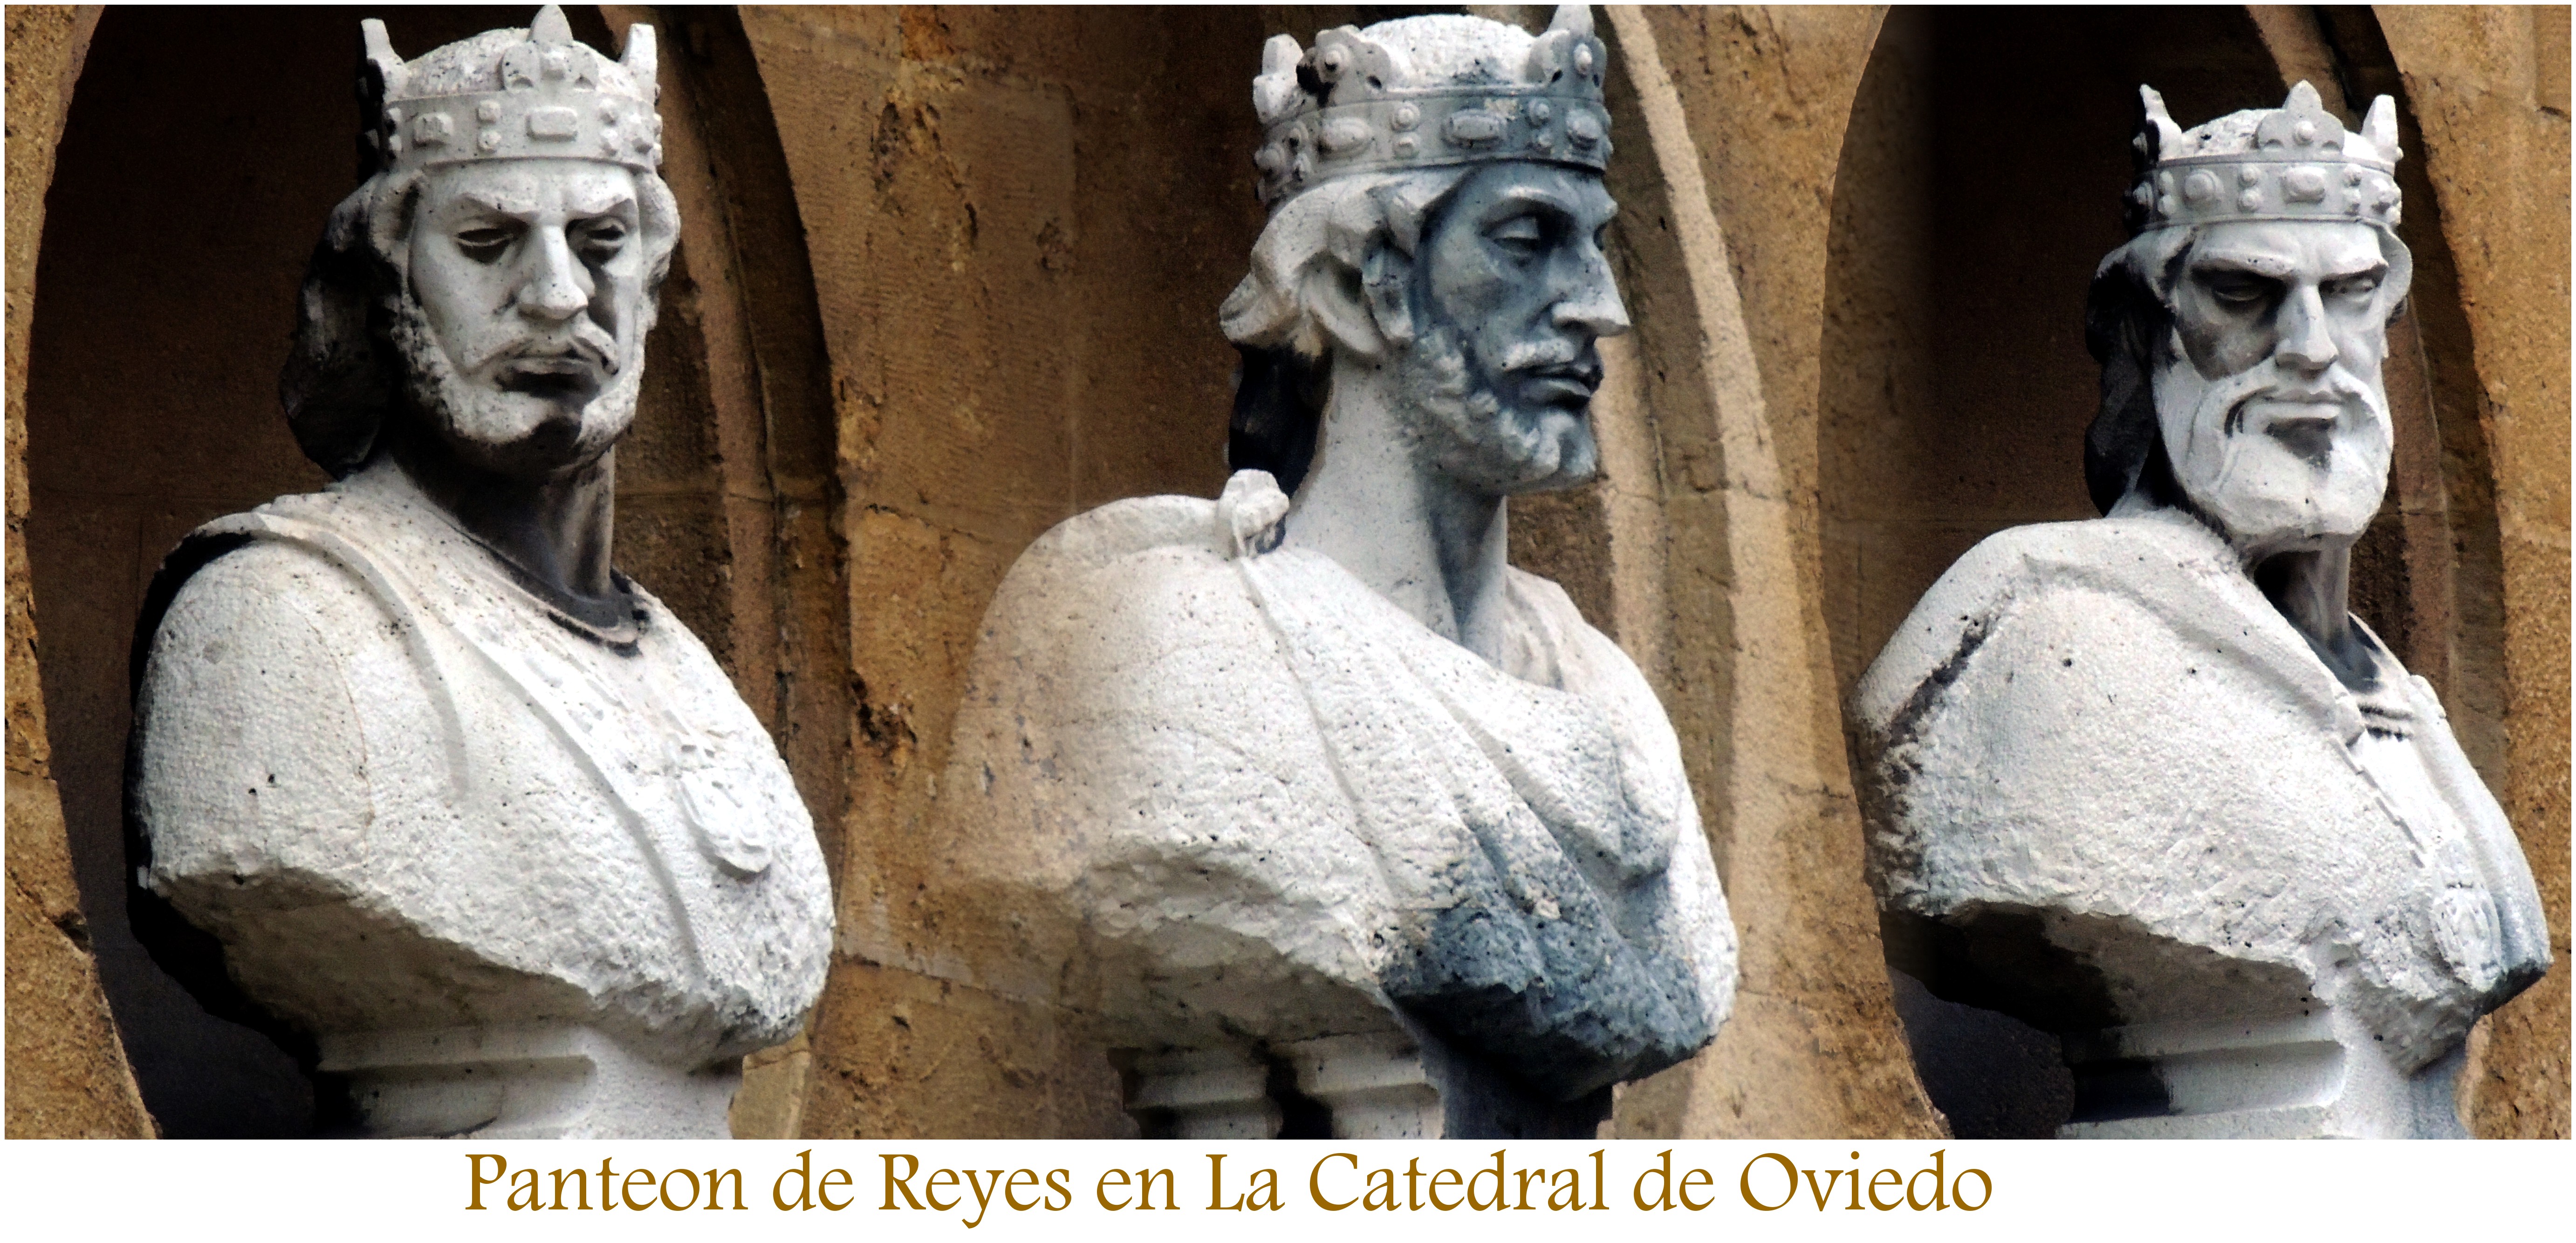
monument, statue, sculpture, art, ancient history